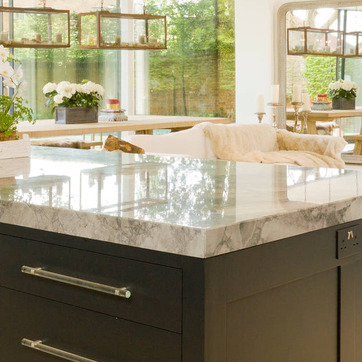
Material: polishedstone